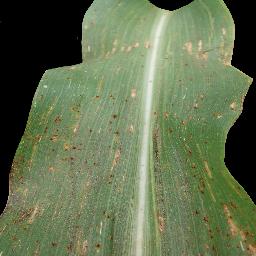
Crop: corn
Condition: (maize)_common_rust